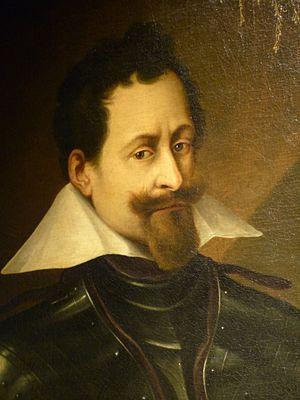
L’armée bavaroise était l’armée du duché, puis du royaume de Bavière. Elle a été intégrée à l’armée allemande après 1870. Elle a gardé des noms d’unité propres jusqu’à la Première Guerre mondiale.